Rose-an-Grouse

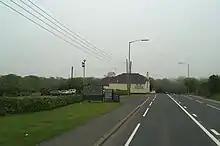
The Lamb and Flag at Rose-an-Grouse

Rose-an-Grouse is a hamlet in the civil parish of St Erth in west Cornwall, England. It is on the A30 road, east of Canon's Town, and St Erth railway station is on the southern side of the hamlet.